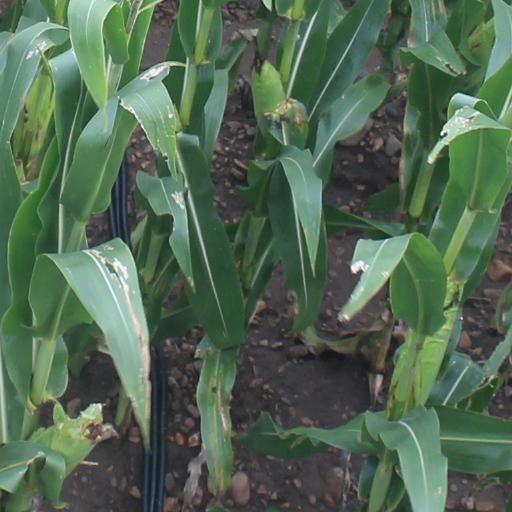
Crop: maize; corn